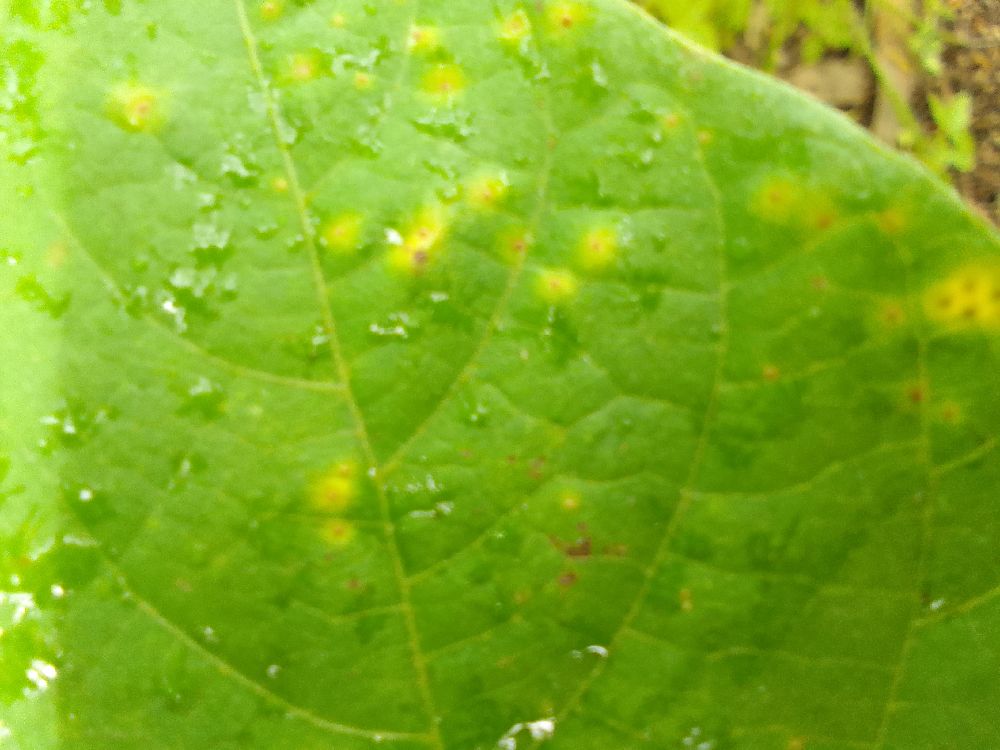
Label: rust